Leopold Friedrich Günther von Goeckingk

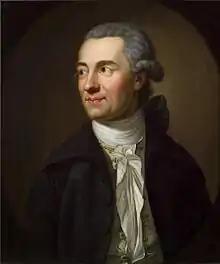
Self portrait

Leopold Friedrich Günther von Goeckingk, also Göckingk (13 July 1748 – 18 February 1828) was a Saxon-Prussian lyric poet, journalist, and royal Prussian official.